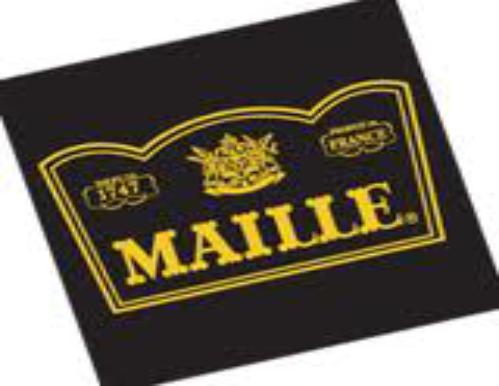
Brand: Maille
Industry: Food